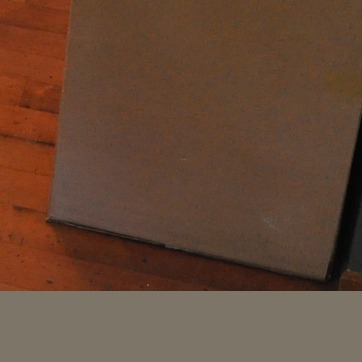
Material: paper